Dance in China

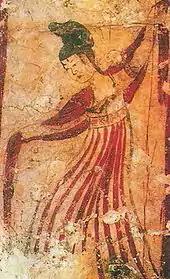
A Tang dynasty dancer from a mural unearthed in Xi'an dancing with a shawl

Dance in China is a highly varied art form, consisting of many modern and traditional dance genres. The dances cover a wide range, from folk dances to performances in opera and ballet, and may be used in public celebrations, rituals, and ceremonies. There are also 56 officially recognized ethnic groups in China, and each ethnic minority group in China also has its own folk dances. Outside of China, the best-known Chinese dances today are the dragon dance and the lion dance.